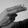
ASL letter: H